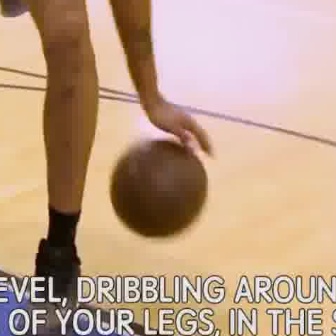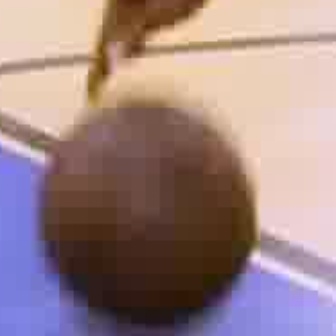
  Please identify the target specified by the bounding box [110,139,207,235] in the first image and locate it in the second image. Return the coordinates in [x_min,y_min,x_max,y_max] format.
Answer: [31,101,248,318]